Kata-kat

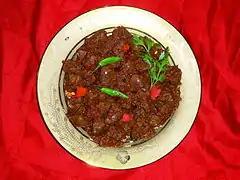
Kata-kat

Kata-kat or taka-tak is a meat dish popular throughout Pakistan. It is a dish originating from Karachi, Pakistan made from offal (i.e., a mixture of various meat organs), including testicles, brain, kidney, heart, liver, lungs and lamb chops in butter. The dish's name is an onomatopoeia from the sound of the two sharp blades that hit the griddle as they cut up the meat. It is still an open question whether the correct name is tak-a-tak or kata-kat.